X-10 Graphite Reactor

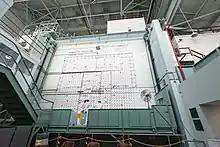
Two workmen on a movable platform similar to that used by window washers, in front of a wall with arrays of holes and many wires running across it. A sign says "Graphite Reactor loading face".

After the war ended, the graphite reactor became the first facility in the world to produce radioactive isotopes for peacetime use. On August 2, 1946, Oak Ridge National Laboratory director Eugene Wigner presented a small container of carbon-14 to the director of the Barnard Free Skin and Cancer Hospital, for medical use at the hospital in St. Louis, Missouri. Subsequent shipments of radioisotopes, primarily iodine-131, phosphorus-32, carbon-14, and molybdenum-99/technetium-99m, were for scientific, medical, industrial and agricultural uses.